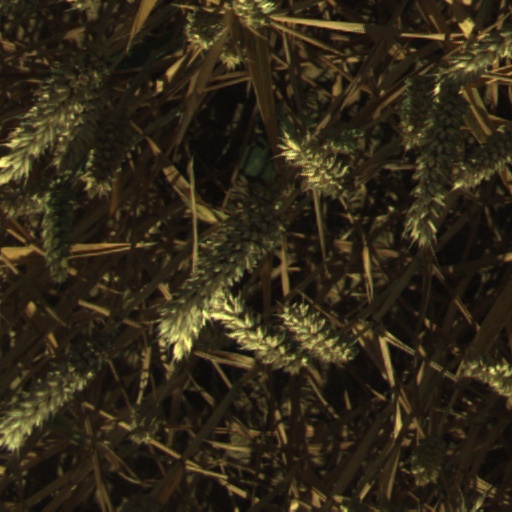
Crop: wheat